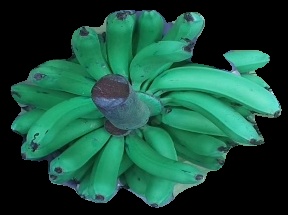
Variety: pachbale
Grade: grade3